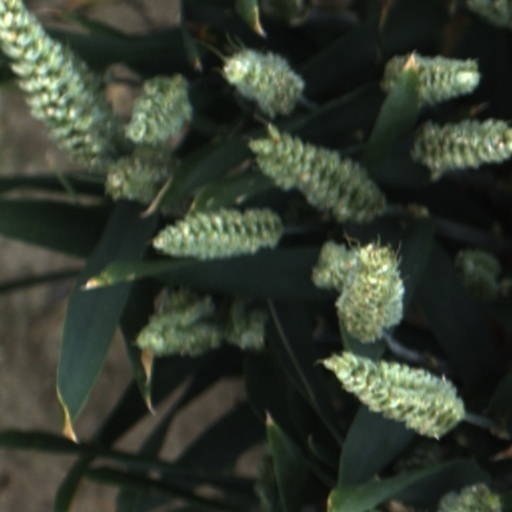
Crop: wheat